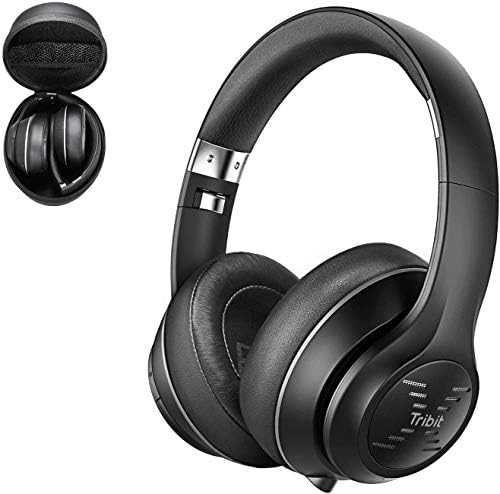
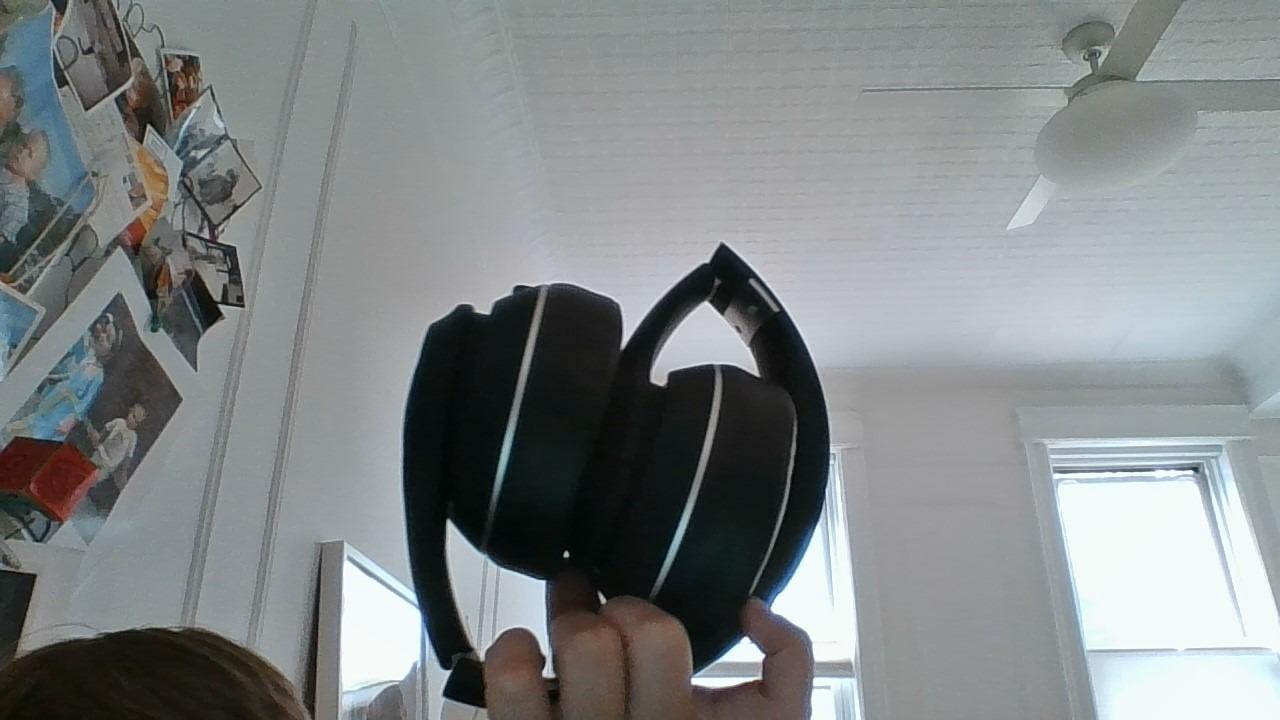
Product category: headphones
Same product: yes